Jacob Tanner

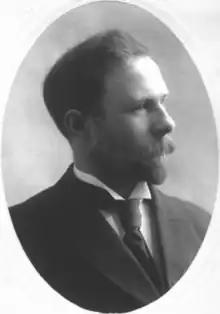
Jacob Tanner

Jacob Tanner (15 October 1865 – 25 January 1964) was a Norwegian American Lutheran minister, educator and religious author. He spent most of his life in the United States and became a naturalized citizen.